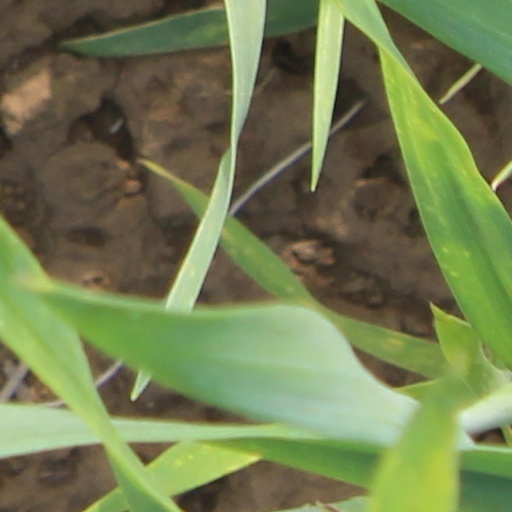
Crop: wheat